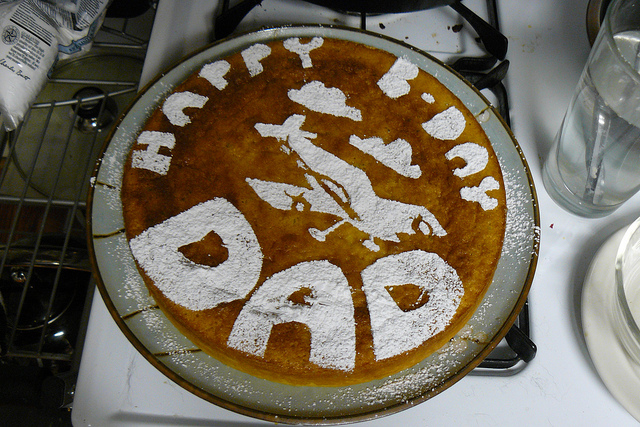
user: Given an image and a question. Answer the question in a short answer. Question: How often might a dad get a cake like the one in the photo? Short Answer:
assistant: once year